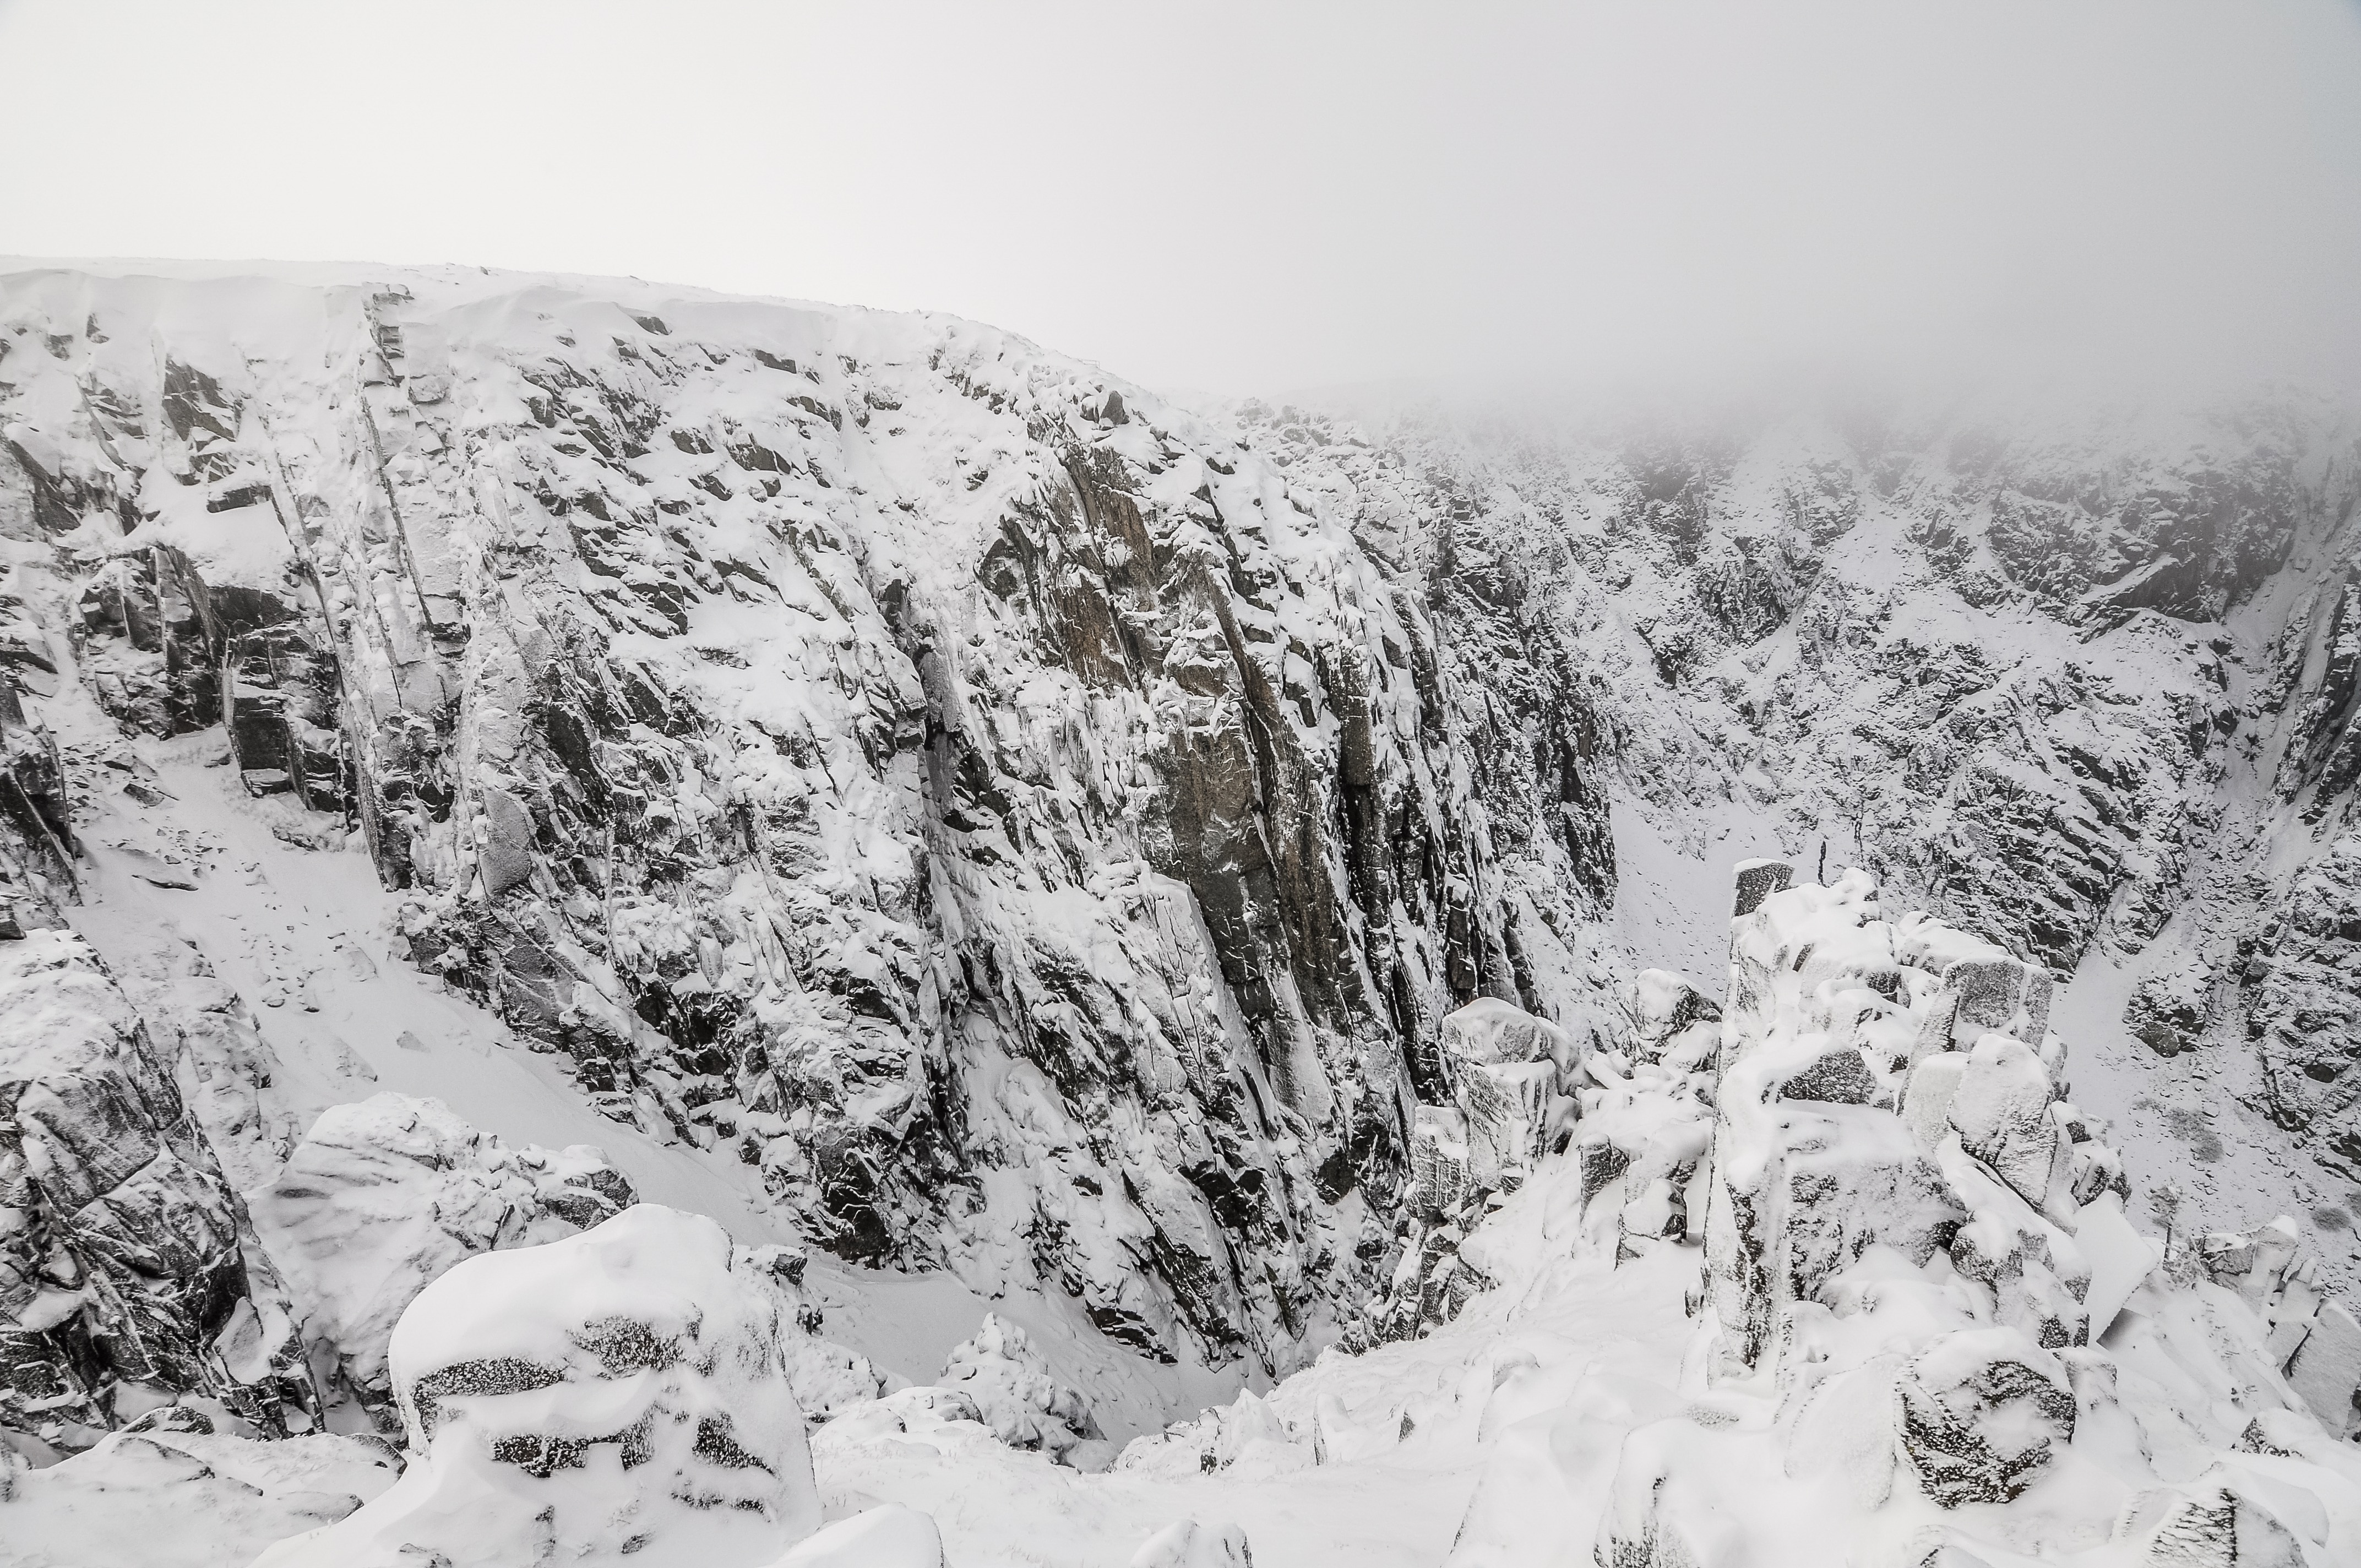
tree, mountain, snow, winter, mountain range, weather, season, rocks, mountains, blizzard, freezing, snowy boilers, geological phenomenon, winter storm